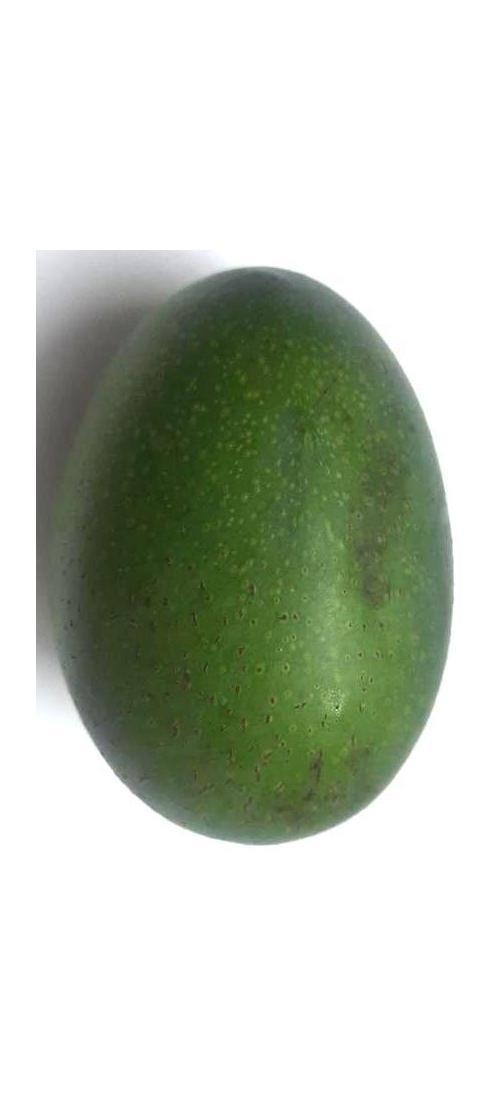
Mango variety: Ashshina Zhinuk